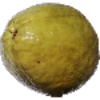
Label: Guava 1